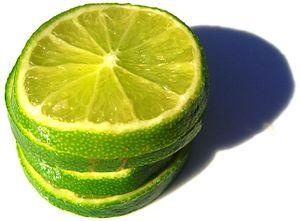
Les noms de couleur lime ou citron vert désignent des nuances claires de vert tirant sur le jaune, en référence au fruit lime. En tant que couleurs, ce sont des adjectifs invariables.